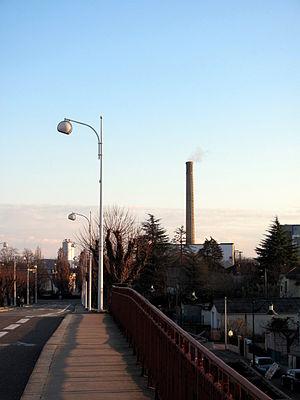
Usine de Saint-Maurice-de-Beynost et sa cheminée
L'usine textile et chimique de Saint-Maurice-de-Beynost est une usine fondée en 1929 à Saint-Maurice-de-Beynost, dans le département de l'Ain. Elle constituait originellement la seconde usine de la Société lyonnaise de soie artificielle, qui devient rapidement la Société lyonnaise de textiles puis le Comptoir des textiles artificiels. En 1959, l'usine est reprise et reconvertie en production chimique par La Cellophane. Cette dernière passe par la suite sous le contrôle de Rhône-Poulenc puis de Toray Films Europe, depuis 1996.